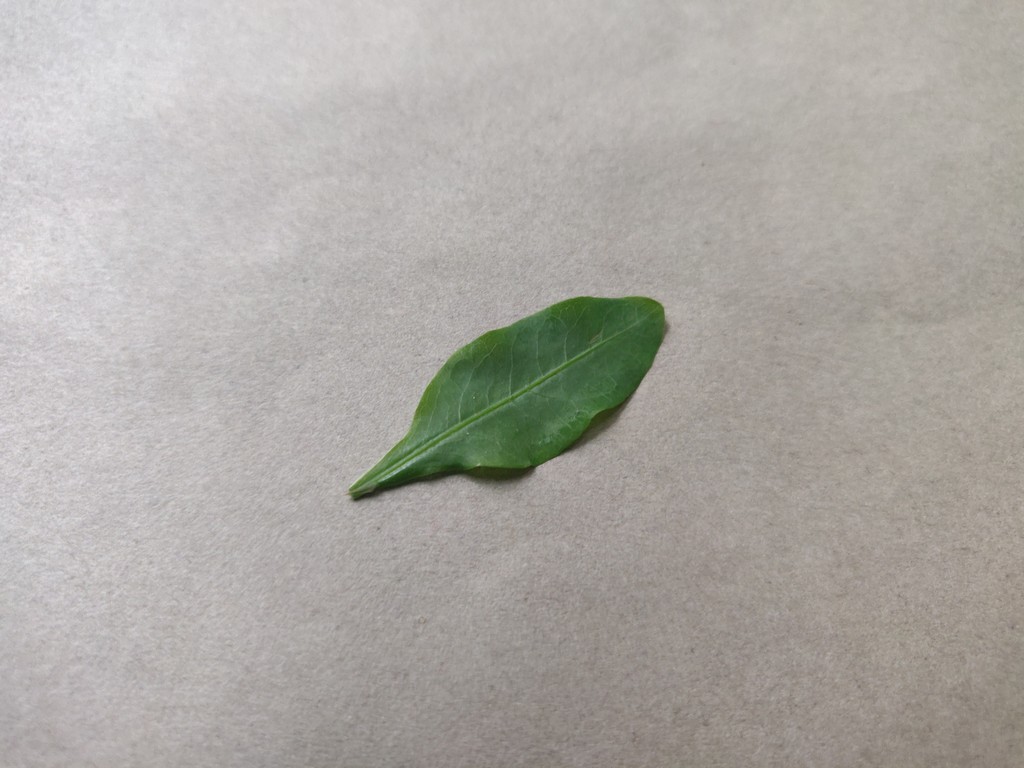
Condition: Healthy
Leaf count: single
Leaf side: front